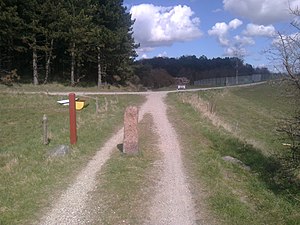
Sporvejsmuseet Skjoldenæsholms historie / 1965-1978: Etableringen / Jagten på en museumssporvej
Det tidligere Dråby Trinbræt på Ebeltoft-Trustrup Jernbane hvor der kunne være kommet en museumssporvej.
Gravlevstien ved Dråby Trinbræt
Sporvejsmuseet Skjoldenæsholms historie går fra stiftelsen af foreningen Sporvejshistorisk Selskab 8. februar 1965 over indvielsen af museet 26. maj 1978 og frem til i dag. Sporvejshistorisk Selskab blev stiftet på et tidspunkt, hvor sporvognene i København var ved at blive erstattet af busser. Man besluttede derfor at bevare nogle af de gamle sporvogne, mens tid var. Efterfølgende kom der også sporvogne fra Odense og Aarhus til samt busser og trolleybusser. Imens ledtes efter et sted til en museumssporvej, hvilket lykkedes da man fik kontakt med godset Skjoldenæsholm på Midtsjælland i 1972. Her blev der til at begynde med anlagt en remise og en metersporet strækning til sporvogne fra Aarhus.